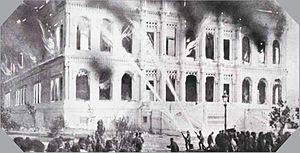
Le palais Çırağan est un ancien palais ottoman réaménagé en hôtel de luxe de la chaîne Kempinski. Il est localisé sur la partie européenne d'Istanbul entre Beşiktaş et Ortaköy.